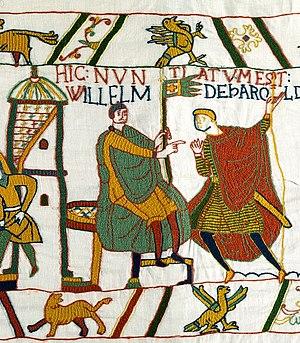
Tapisserie de Bayeux - Scène 36: Guillaume le Conquérant avec une banner du Pape Latina: Hic nuntiatum est Willelm de Harold